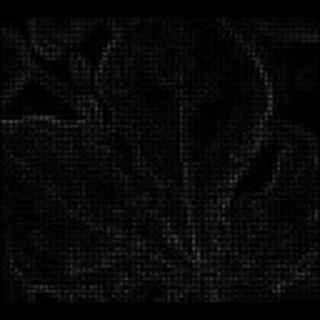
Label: cotton_bacterial_blight